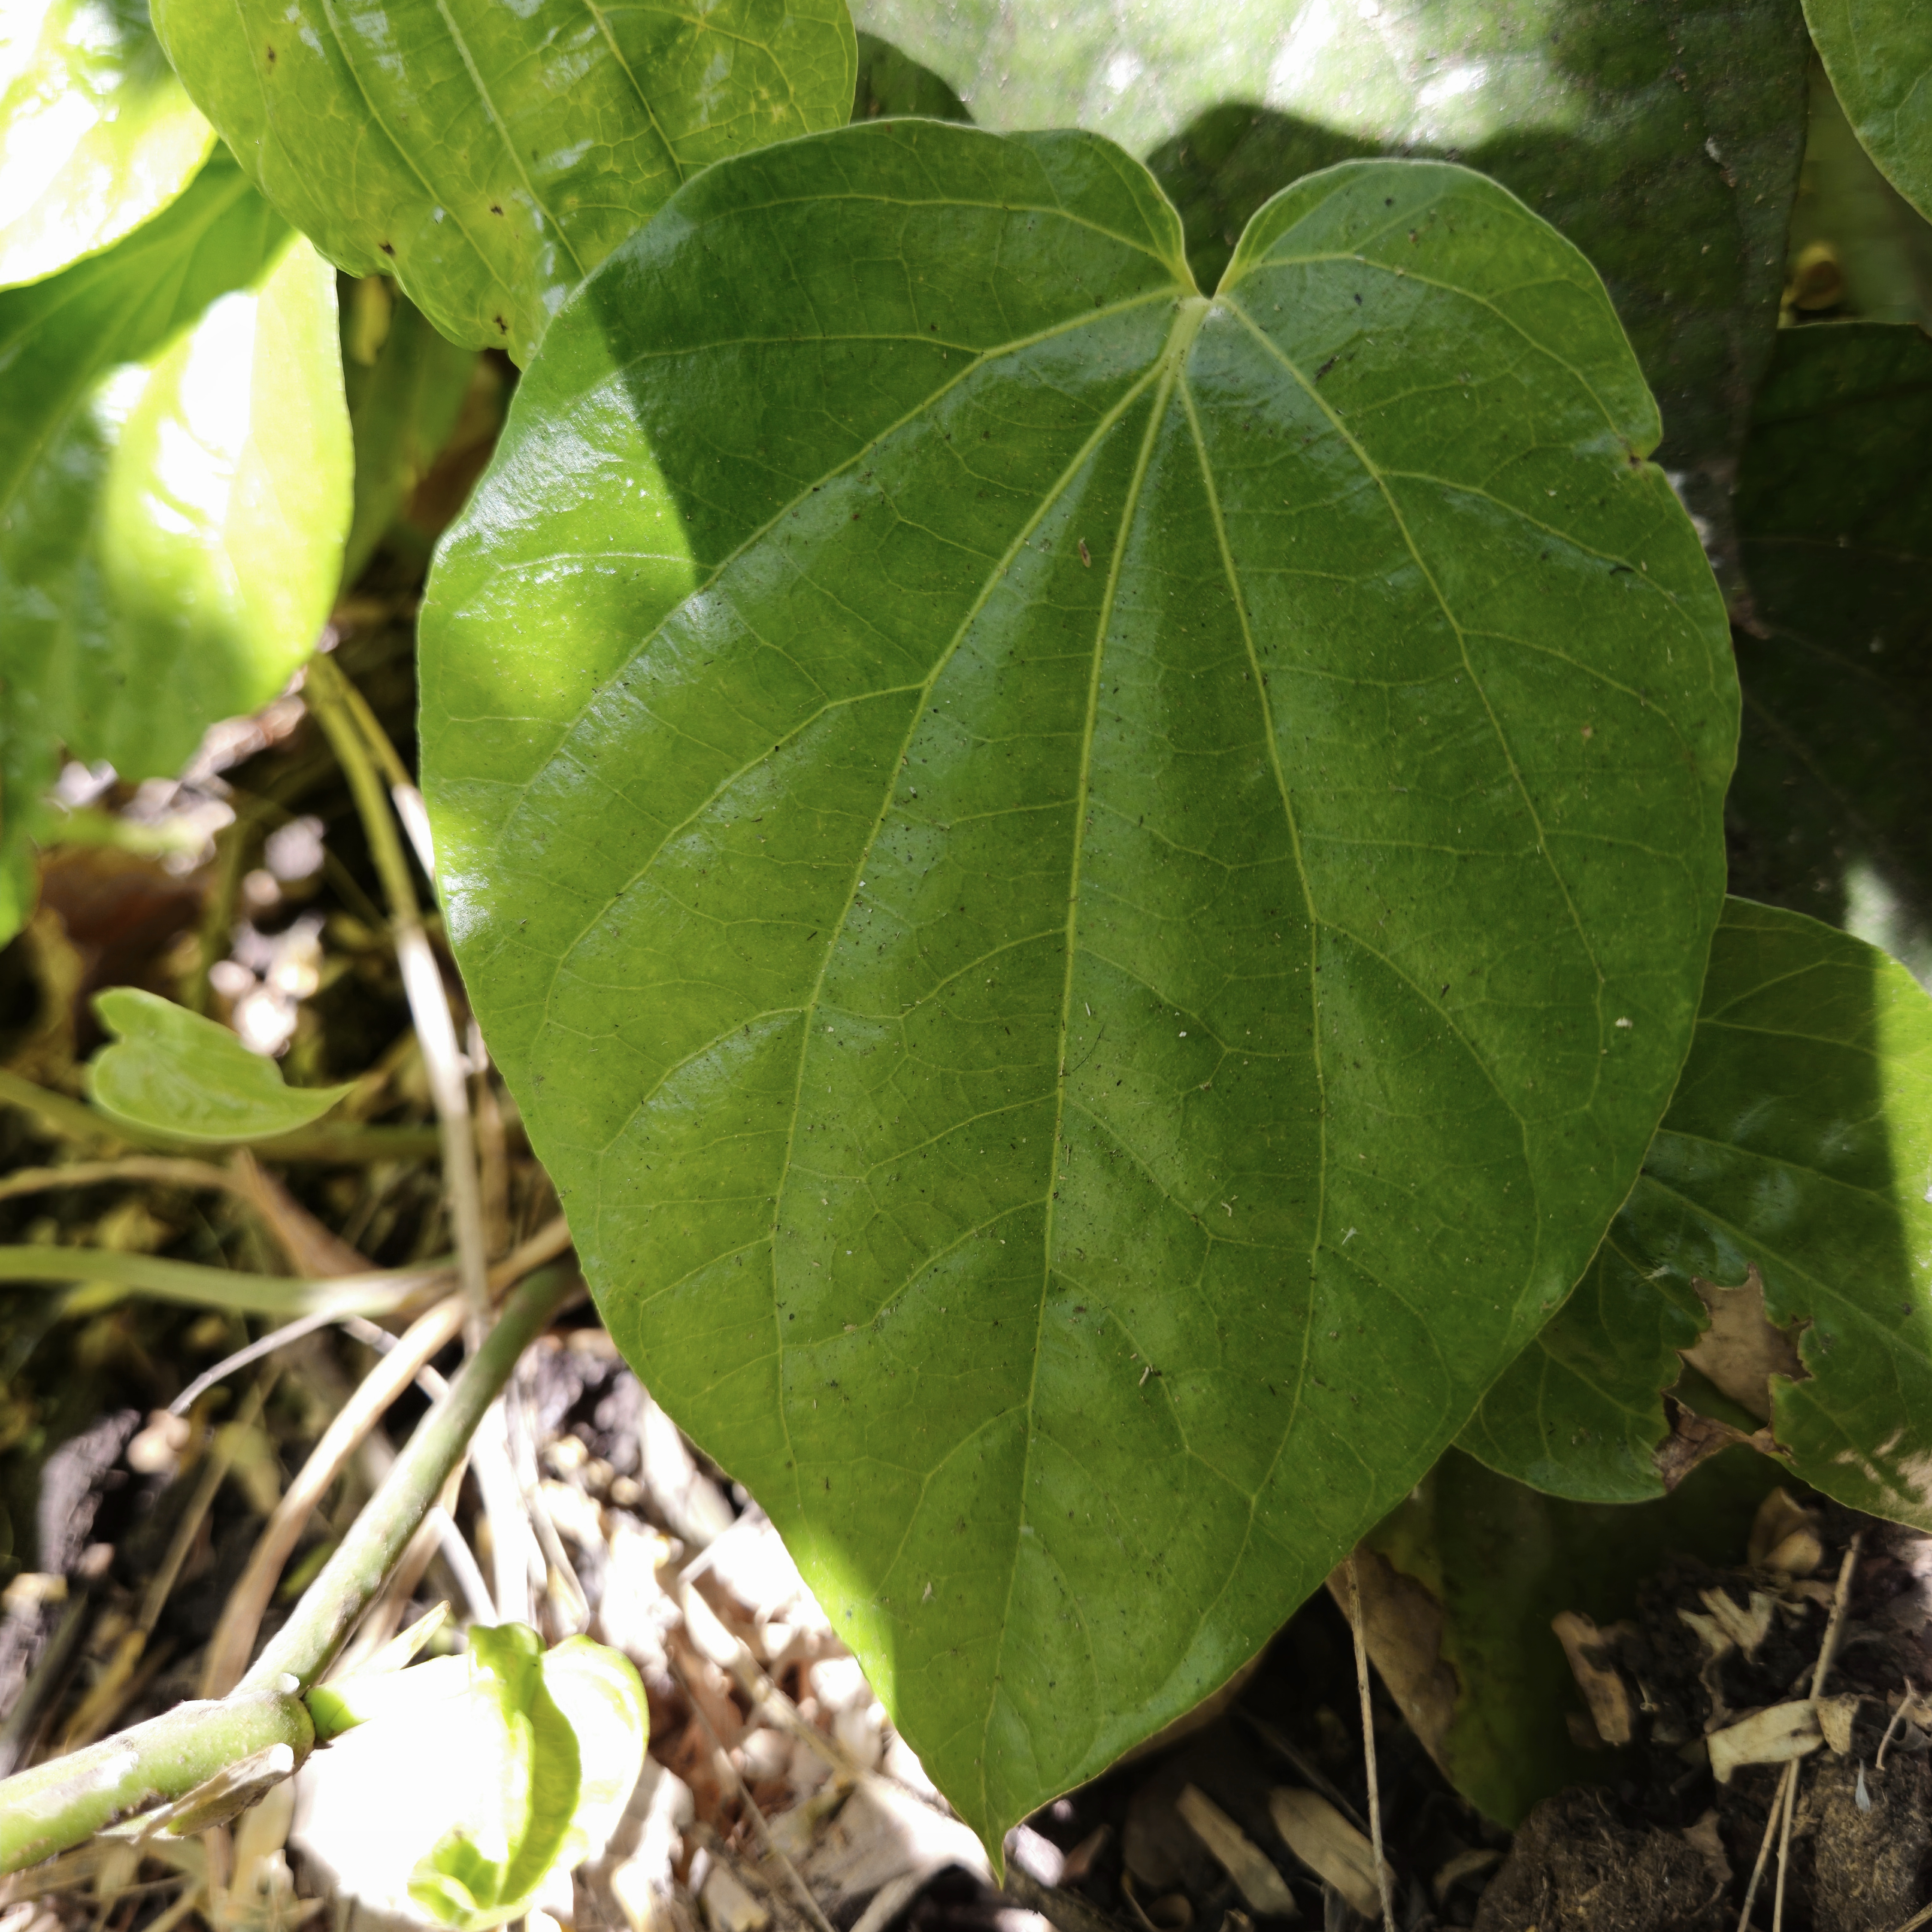
Label: Healthy